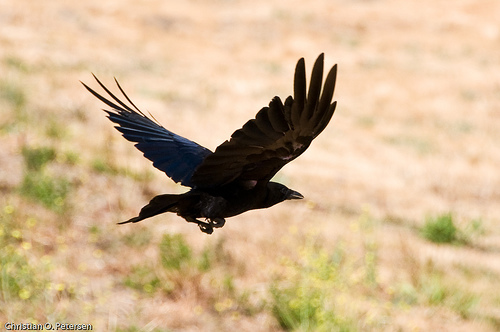
this large bird has a large slightly downward sloping bill along with an entirely black body, wings, and legs.
this large bird is completely black with a pointy bill.
this bird is black with long wings and has a very short beak.
this is a brown bird with long wings and a long pointy beak.
a medium sized bird with blue secondaries and coverts, sharp bill, brownish head and belly.
this bird has feathers that are black and has a black billthe bird wingbars and secondaries are black and spreaded openly
this bird has wings that are black and has a thick billa medium sized bird, black in color, with a sharp bill.
this is a small black bird, with large feet, and a pointed bill.
Species: American Crow